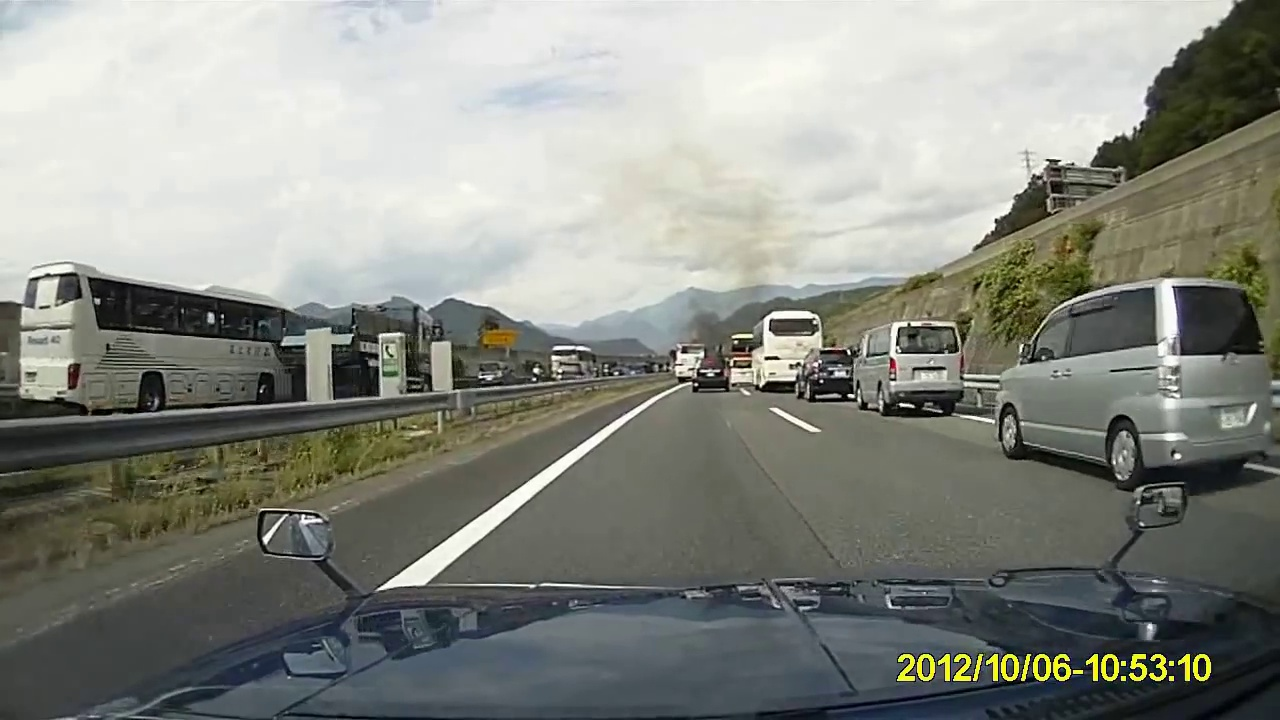
Fire: no
Smoke: yes